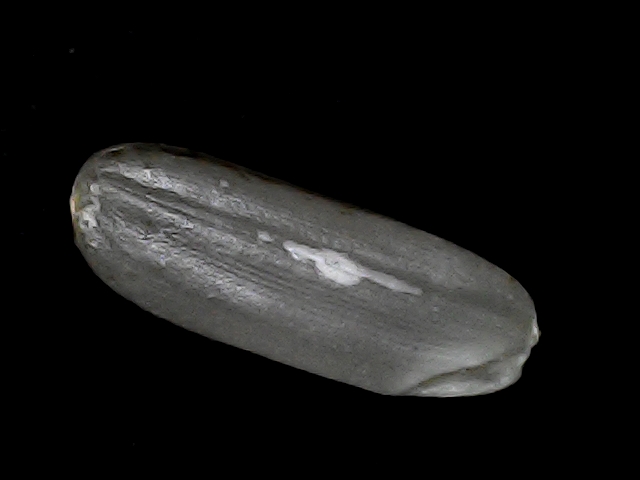
Rice variety: BD49